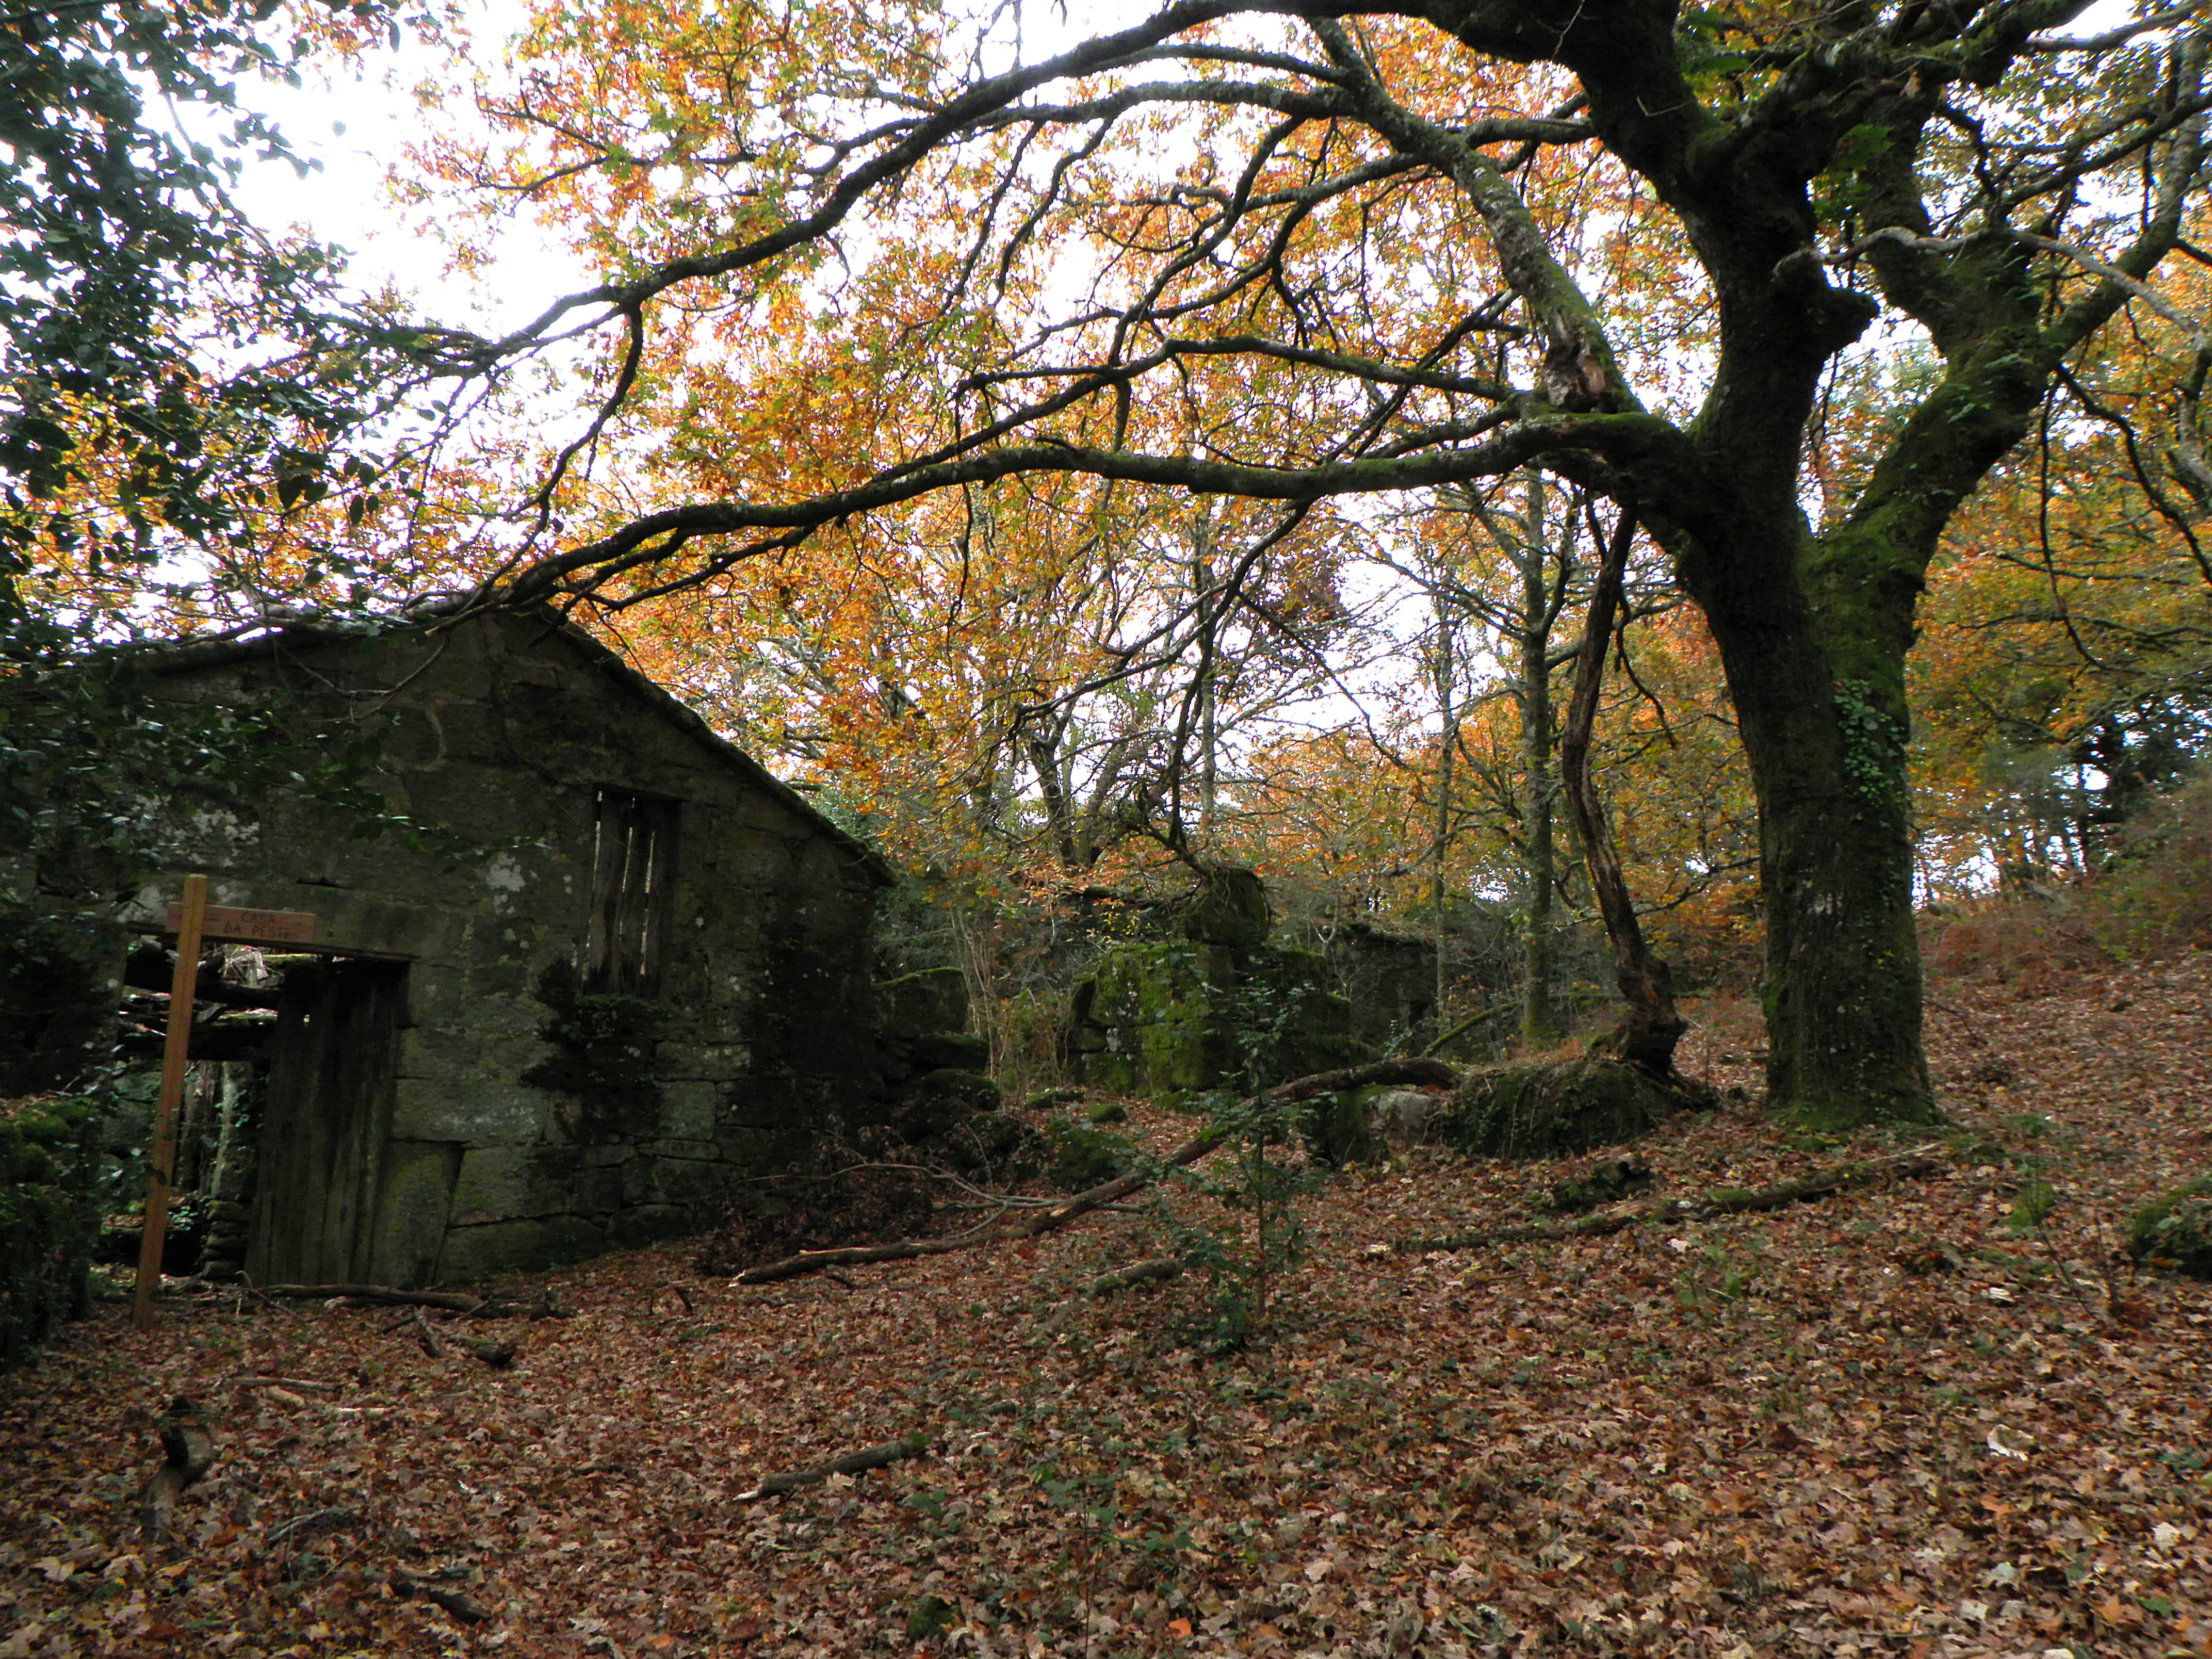
tree, nature, forest, branch, plant, sunlight, leaf, flower, autumn, season, spain, deciduous, galicia, pontevedra, woodland, espana, ggl1, alama, canoneos500d, ruralgalicia, riobarbeira, rural area, woody plant